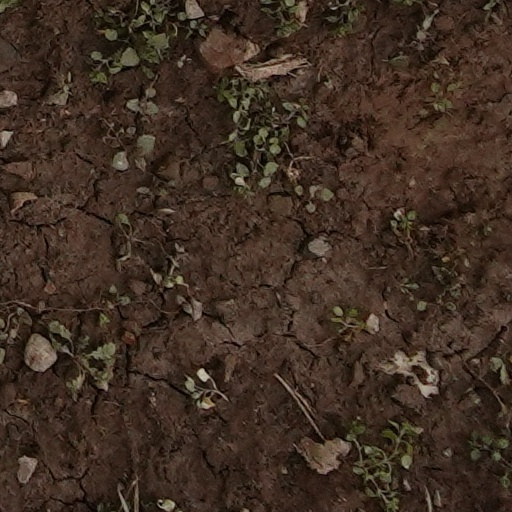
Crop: wheat